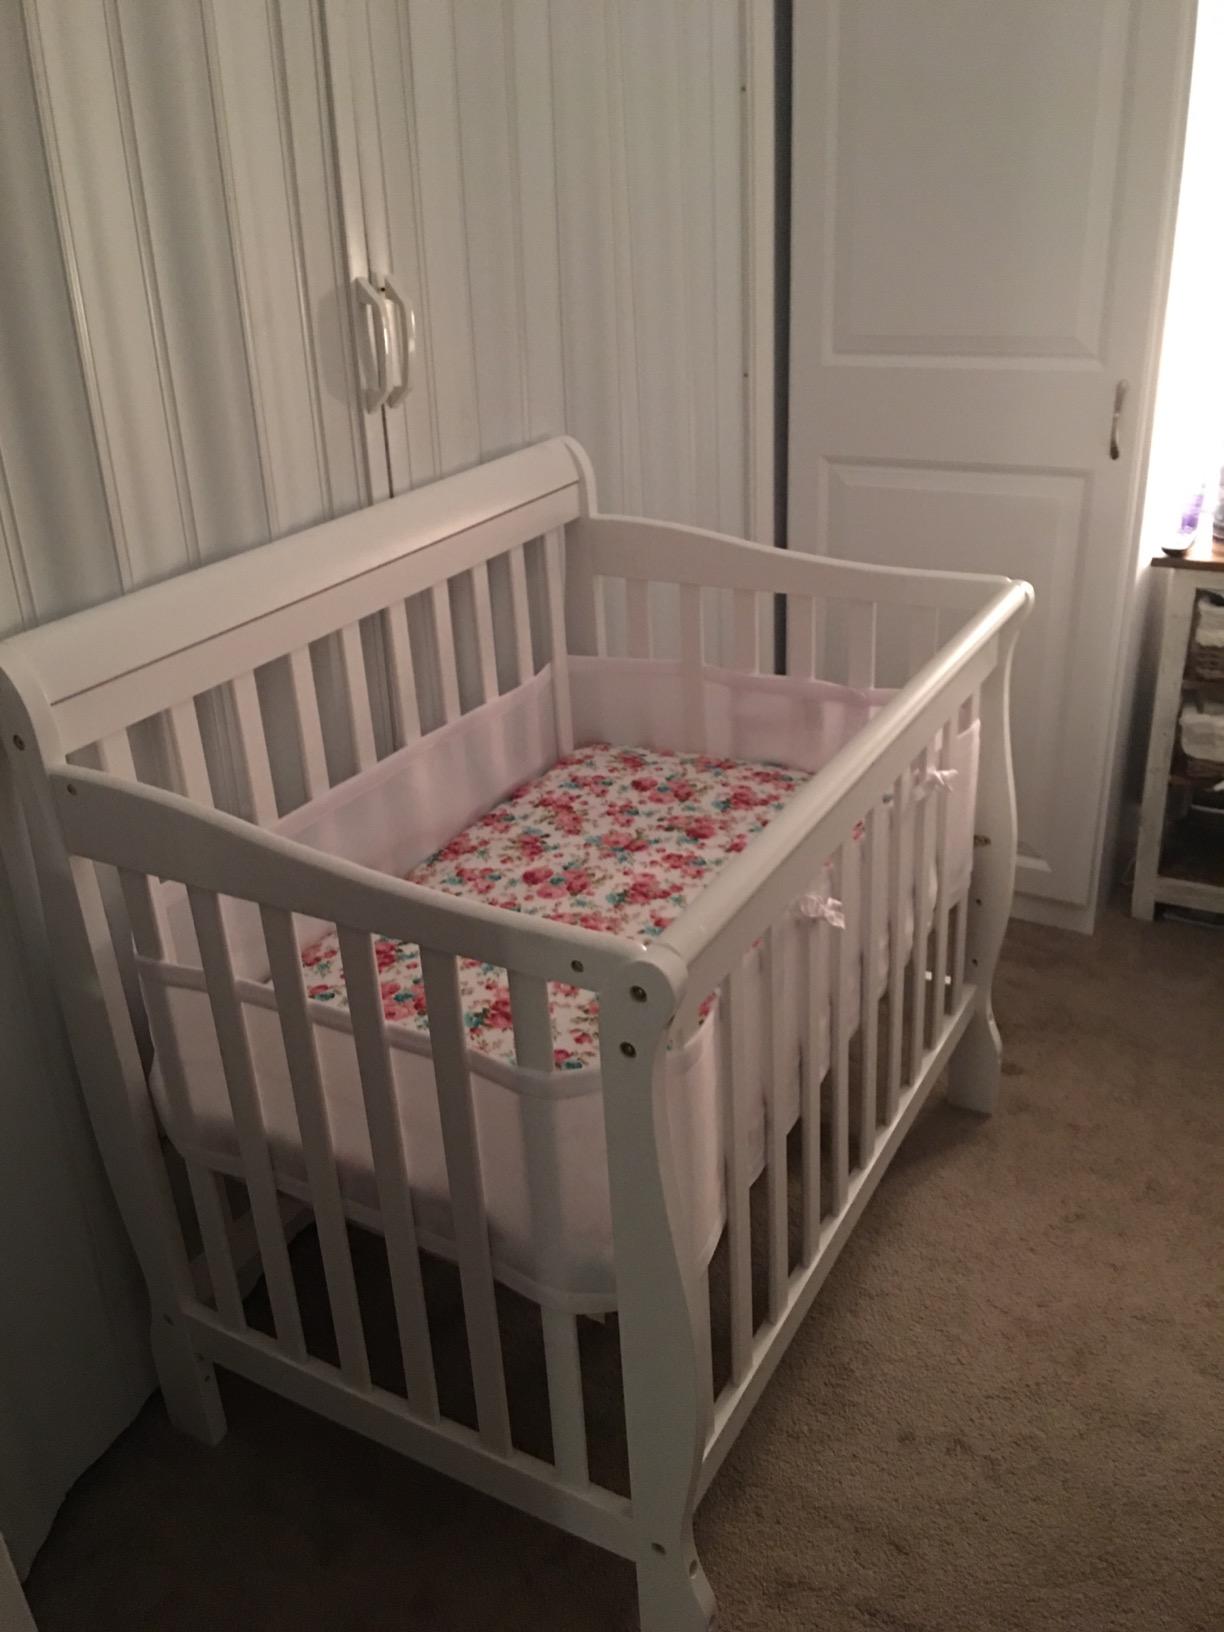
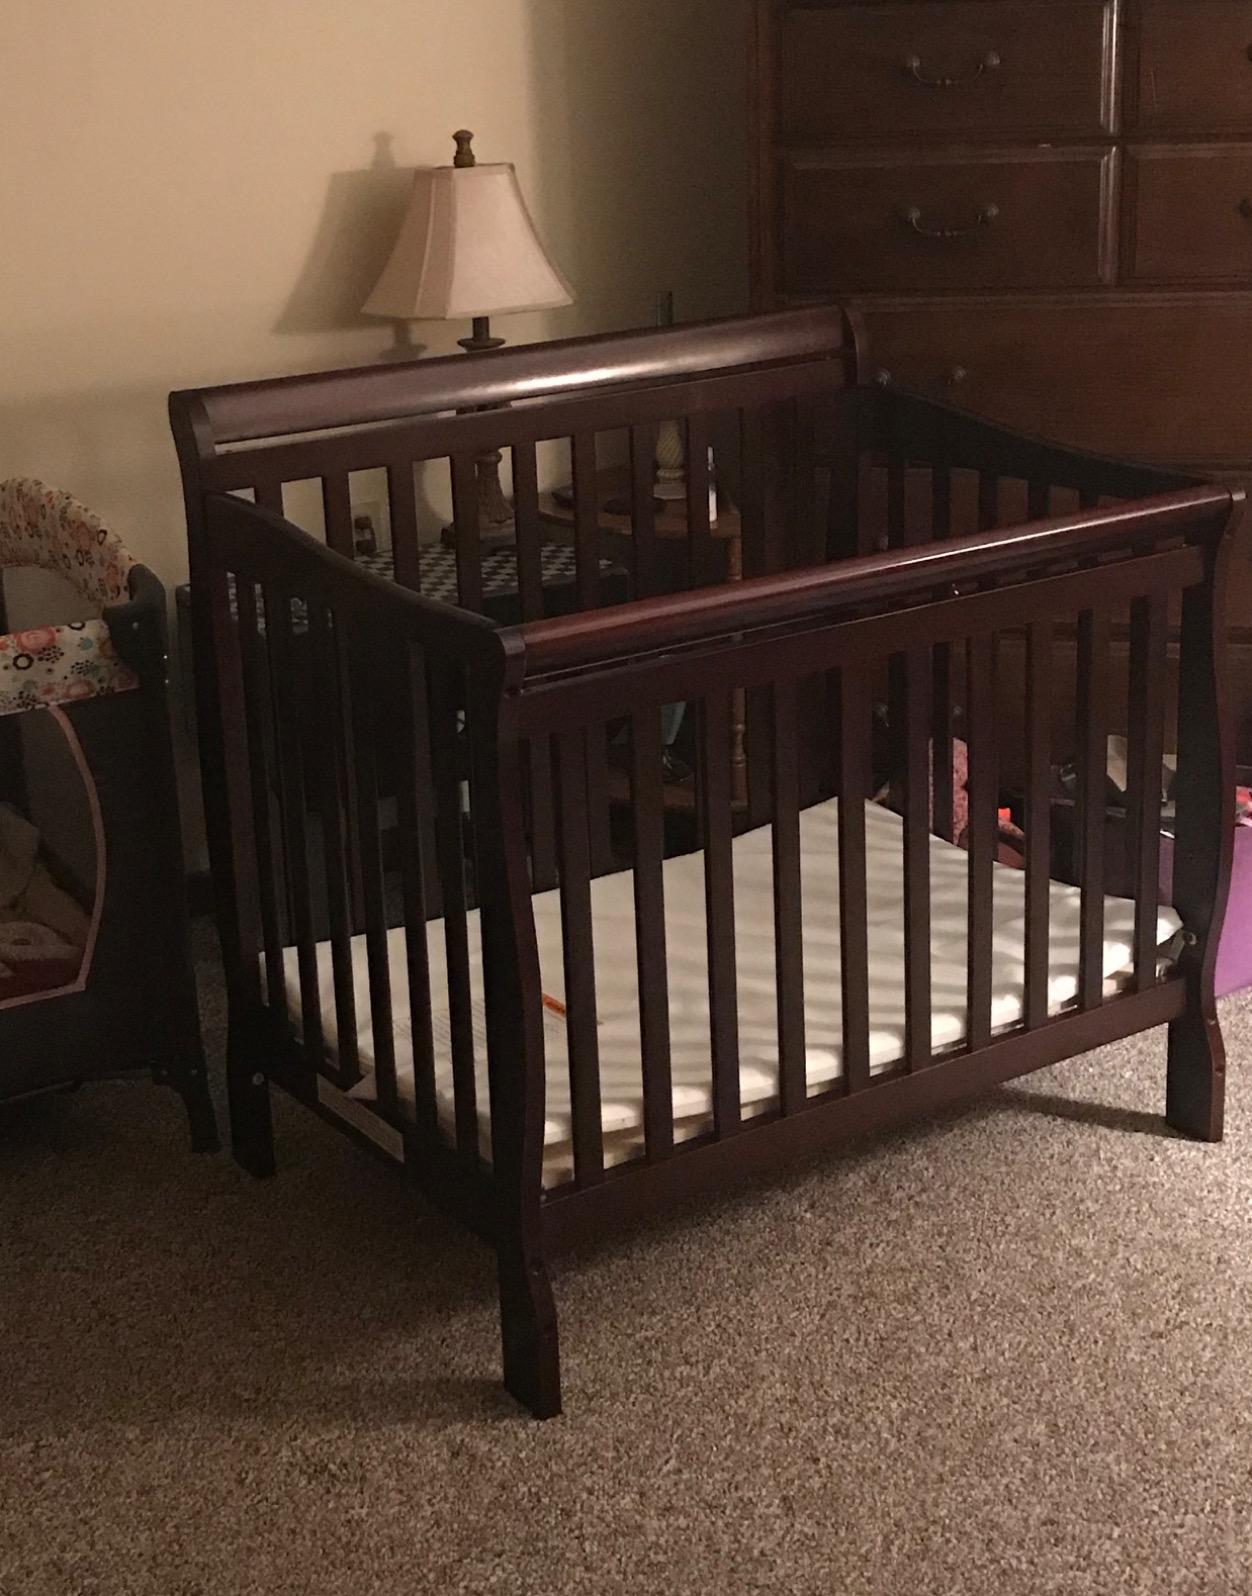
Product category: products_crib
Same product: no